Sarocladium strictum

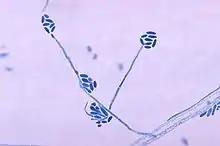
Conidia and conidiophores of the fungus Acremonium falciforme PHIL 4168 lores

"S. strictum" grows readily at 30 °C on glucose peptone agar, showing mycelium of approximately 50mm in size in 7 days. Colonies are flat, with smooth, wet, velvety or floccose texture, sometimes resembling thin cottony mounds. The colour of mycelia ranges widely from light pink to orange, and sometimes yellow, white or green. "S. strictum" filaments are sometimes bound together into ropes several cells in diameter. Conidia grow as wet clusters or dry chains, and grains produced are white to pale-yellow, soft and variable in shape. Subcultures of the fungus can also be grow within seven days into smooth, moist, pink mycelia that resemble thin cotton.